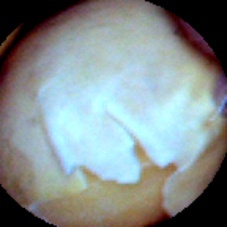
Label: Skin-damaged